Enclothed cognition

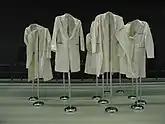
Lab coats

Embodied or grounded cognition, is the process in which bodily actions such as cleaning or the decision to change posture, or changing one's perception of a certain aroma, temperature, influence one's subsequent judgment and behaviours. Embodied cognition is the basis for a link between an action's fitting metaphorical interpretation and the system of symbols guiding a person while reflecting the individual's selfhood, outlook on others, and/or notion about the world (for example, a feeling of power and significance). In the end, the results show that this social contagion influences not only the standpoints of the subject but as well as the standpoints and behaviour of the people around them.